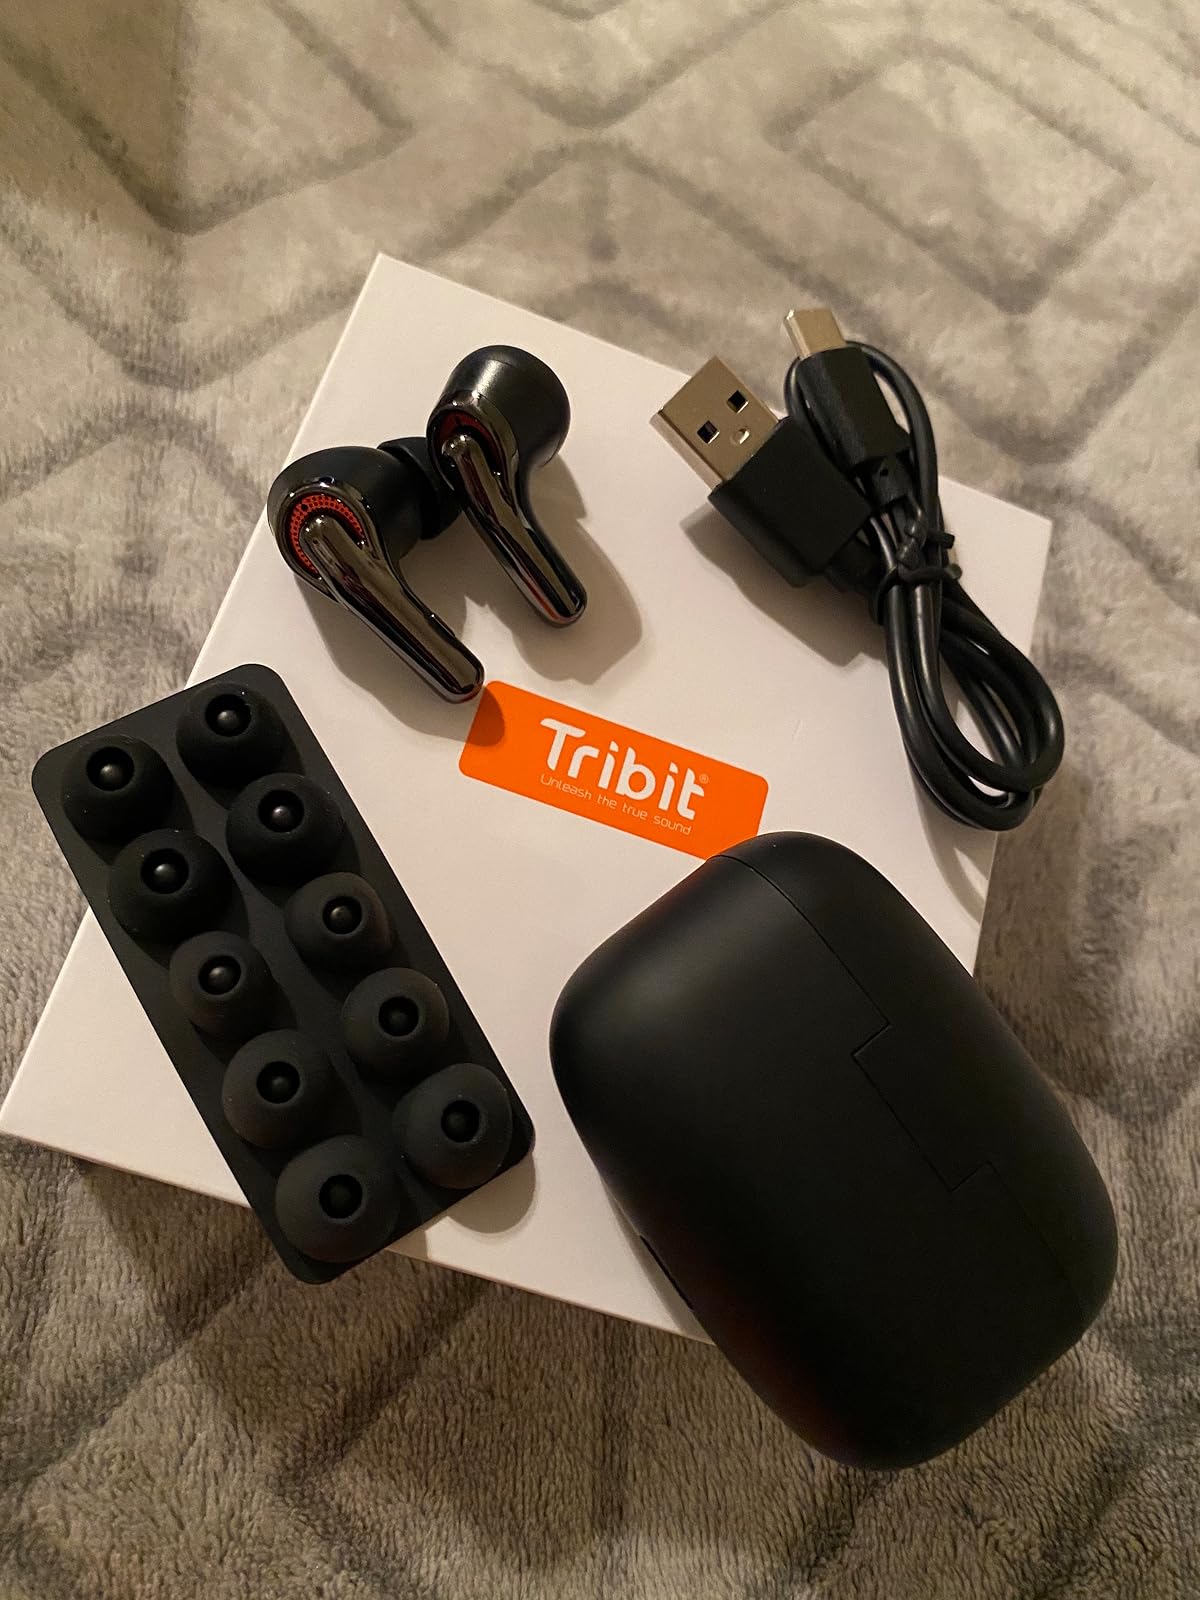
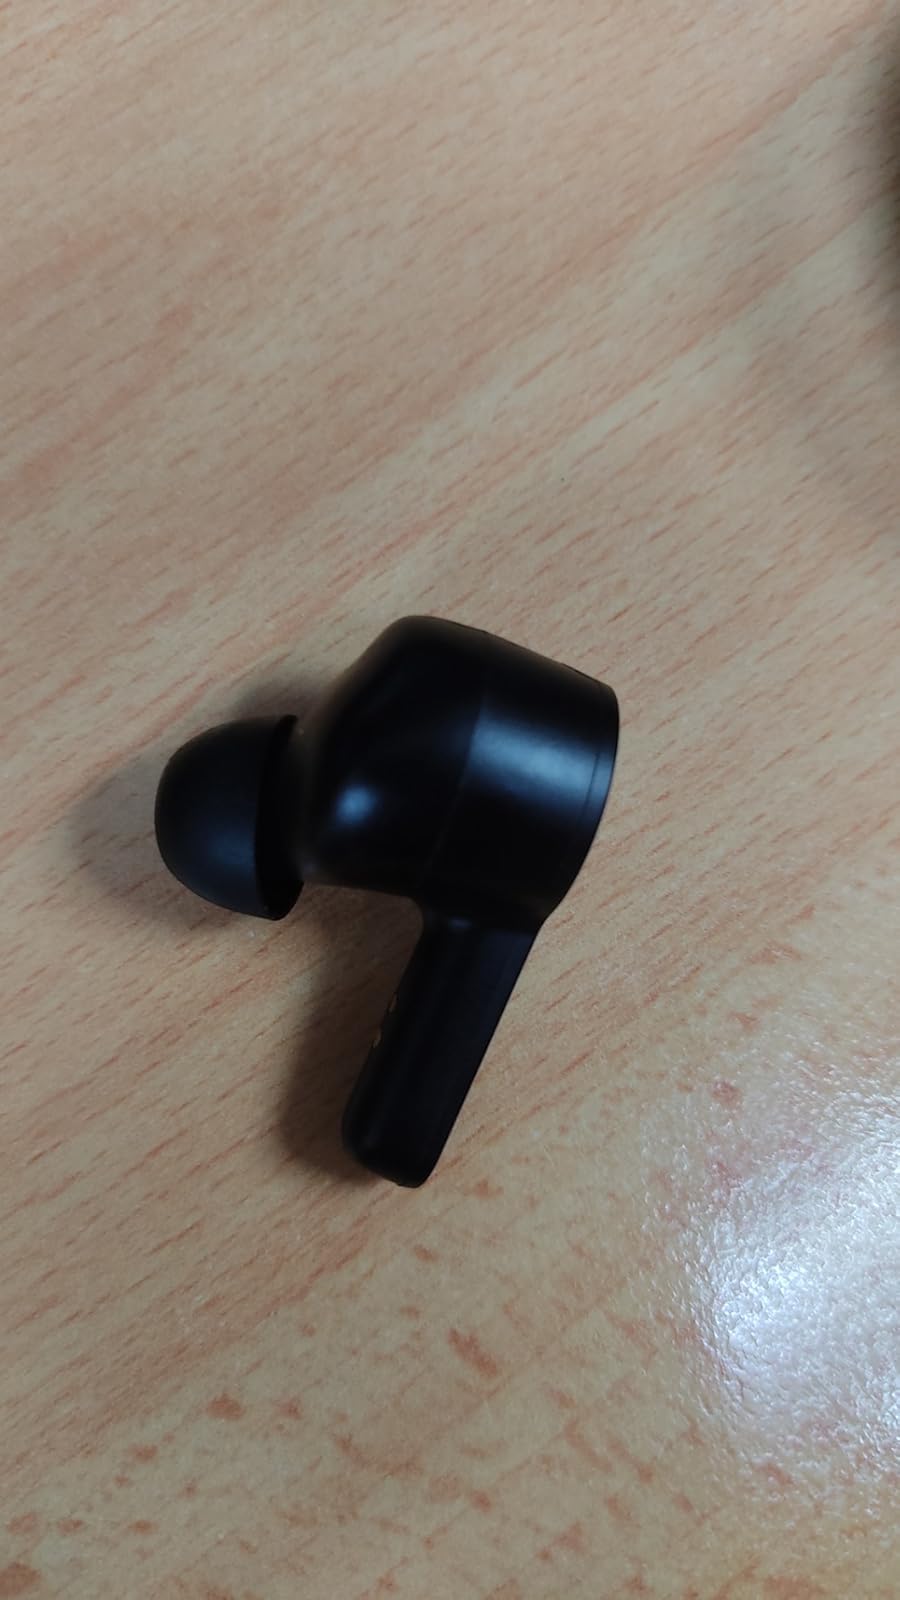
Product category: earbuds
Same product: no